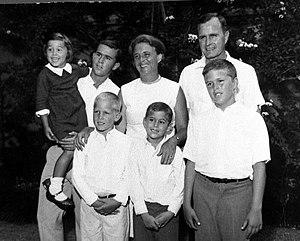
Midland est une ville américaine, siège du comté de Midland, en partie située dans le comté de Martin, au Texas. Elle est connue comme étant la ville d'origine de George W. Bush et Laura Bush. En 2010, 2011 et 2012 c'est la région métropolitaine des États-Unis ayant eu la plus forte croissance de revenu par habitant principalement grâce à l'industrie minière ainsi que l'extraction de pétrole et de gaz.
George Walker Bush /d͡ʒɔɹd͡ʒ wɔkɚ bʊʃ/, né le 6 juillet 1946 à New Haven, fils de George H. W. Bush et de sa femme, née Barbara Pierce, est un homme d'État américain, 43ᵉ président des États-Unis, en fonction du 20 janvier 2001 au 20 janvier 2009.
John Ellis Bush dit Jeb Bush, né le 11 février 1953 à Midland, est un homme politique américain, membre du Parti républicain. Il est le deuxième fils du président George H. W. Bush et l'un des jeunes frères du président George W. Bush. Gouverneur de Floride de 1999 à 2007, il se présente sans succès aux primaires présidentielles du Parti républicain américain de 2016.